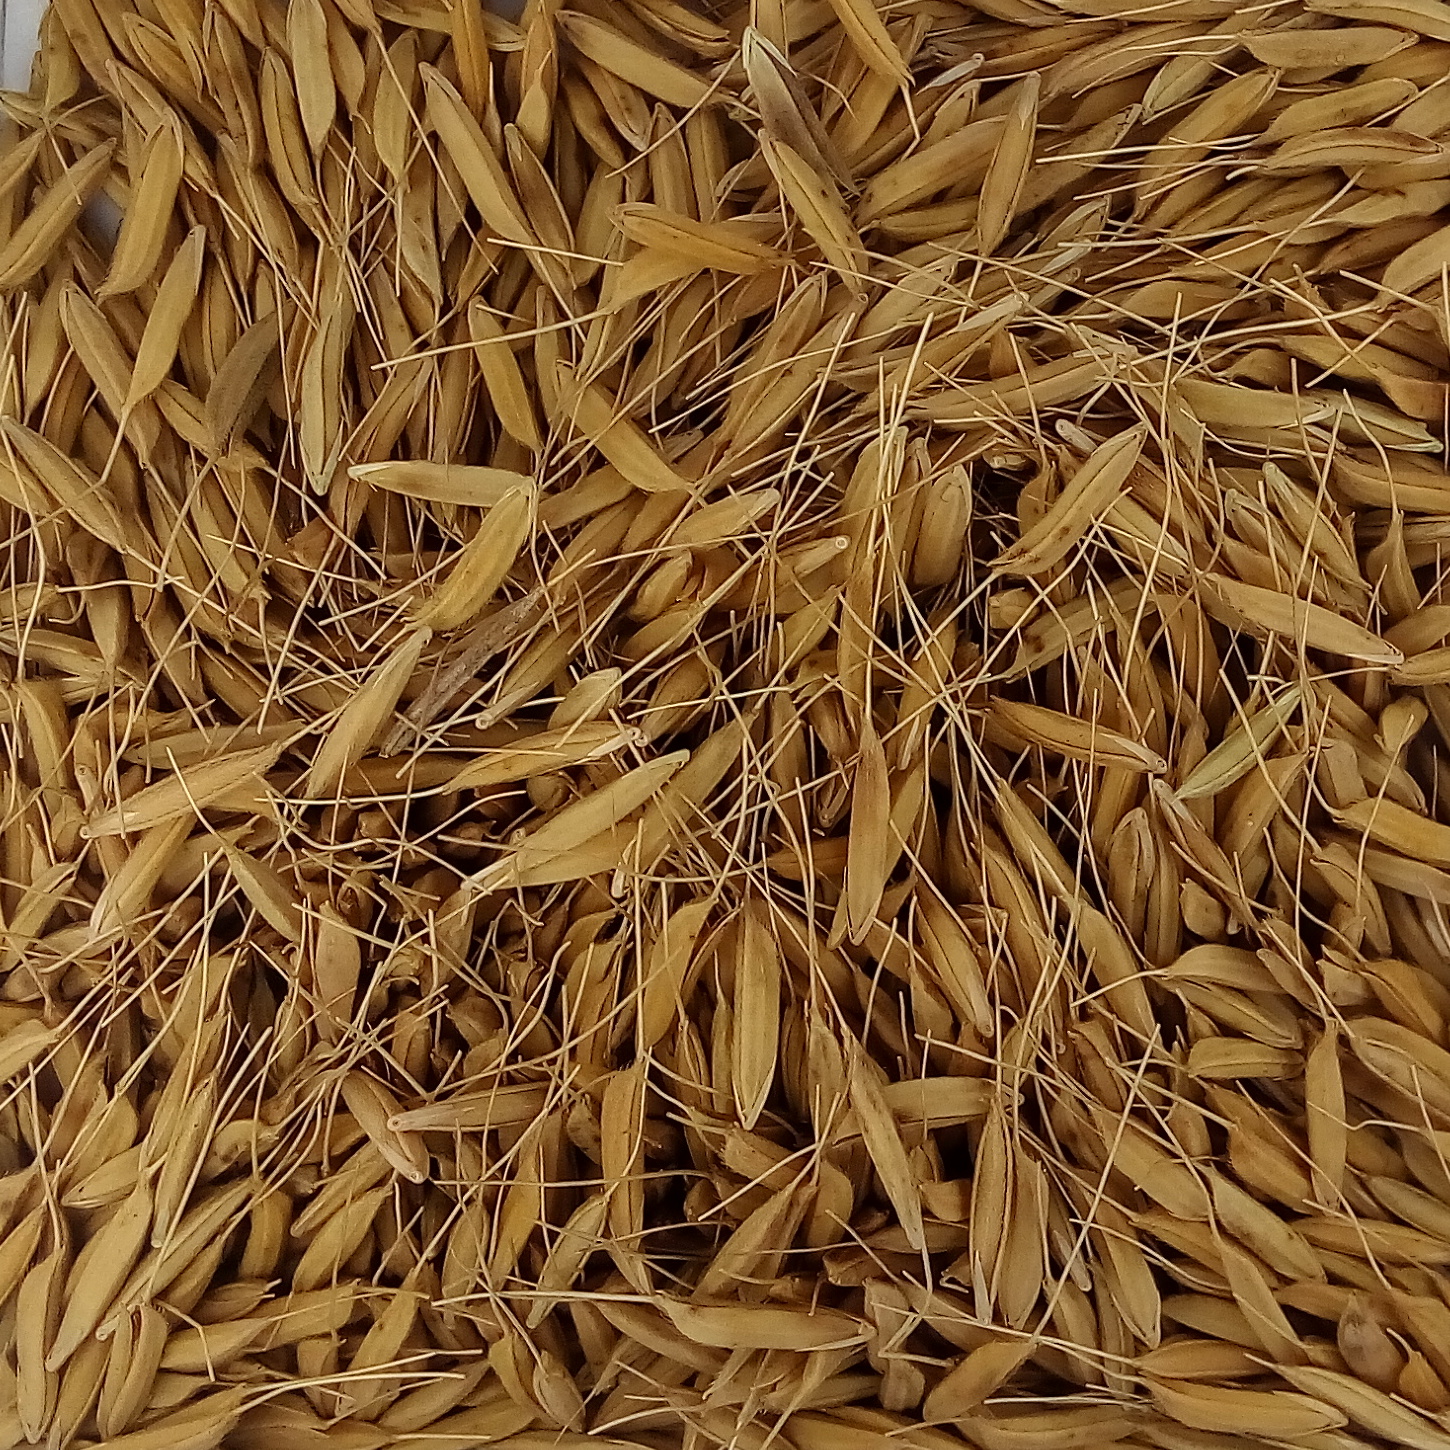
Rice seed variety: PB_6